Oil City South Side Historic District

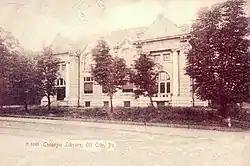
Postcard of the Carnegie library

The Oil City South Side Historic District, also known as Venango City and Laytonia, is a national historic district that is located in Oil City, Venango County, Pennsylvania, and is situated directly south of the Oil City Downtown Commercial Historic District.